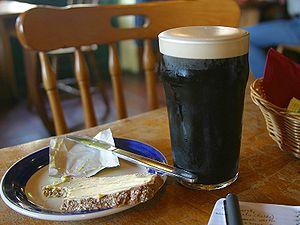
La cuisine irlandaise peut être divisée en deux ensembles distincts : la cuisine traditionnelle, faite de plats simples et roboratifs, et la cuisine moderne servie dans les hôtels et les restaurants.
On appelle verre à bière tout récipient destiné à boire de la bière.
Guinness est une marque de bière ainsi qu'une brasserie irlandaise. Fondée en 1759, celle-ci est devenue une entreprise de taille mondiale avec l'acquisition en 1986 de Distillers Company, un groupe écossais possédant notamment les marques de whiskies Johnnie Walker, Ballantine's ou Chivas Regal. Guinness PLC a disparu en 1997, date de la création de l'entreprise Diageo PLC par fusion-acquisition avec Grand Metropolitan.